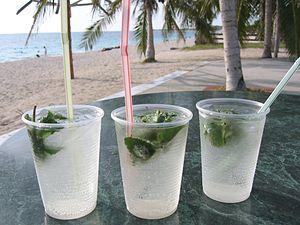
La cuisine cubaine est assez simple et mélange assez fréquemment le sucré et le salé.